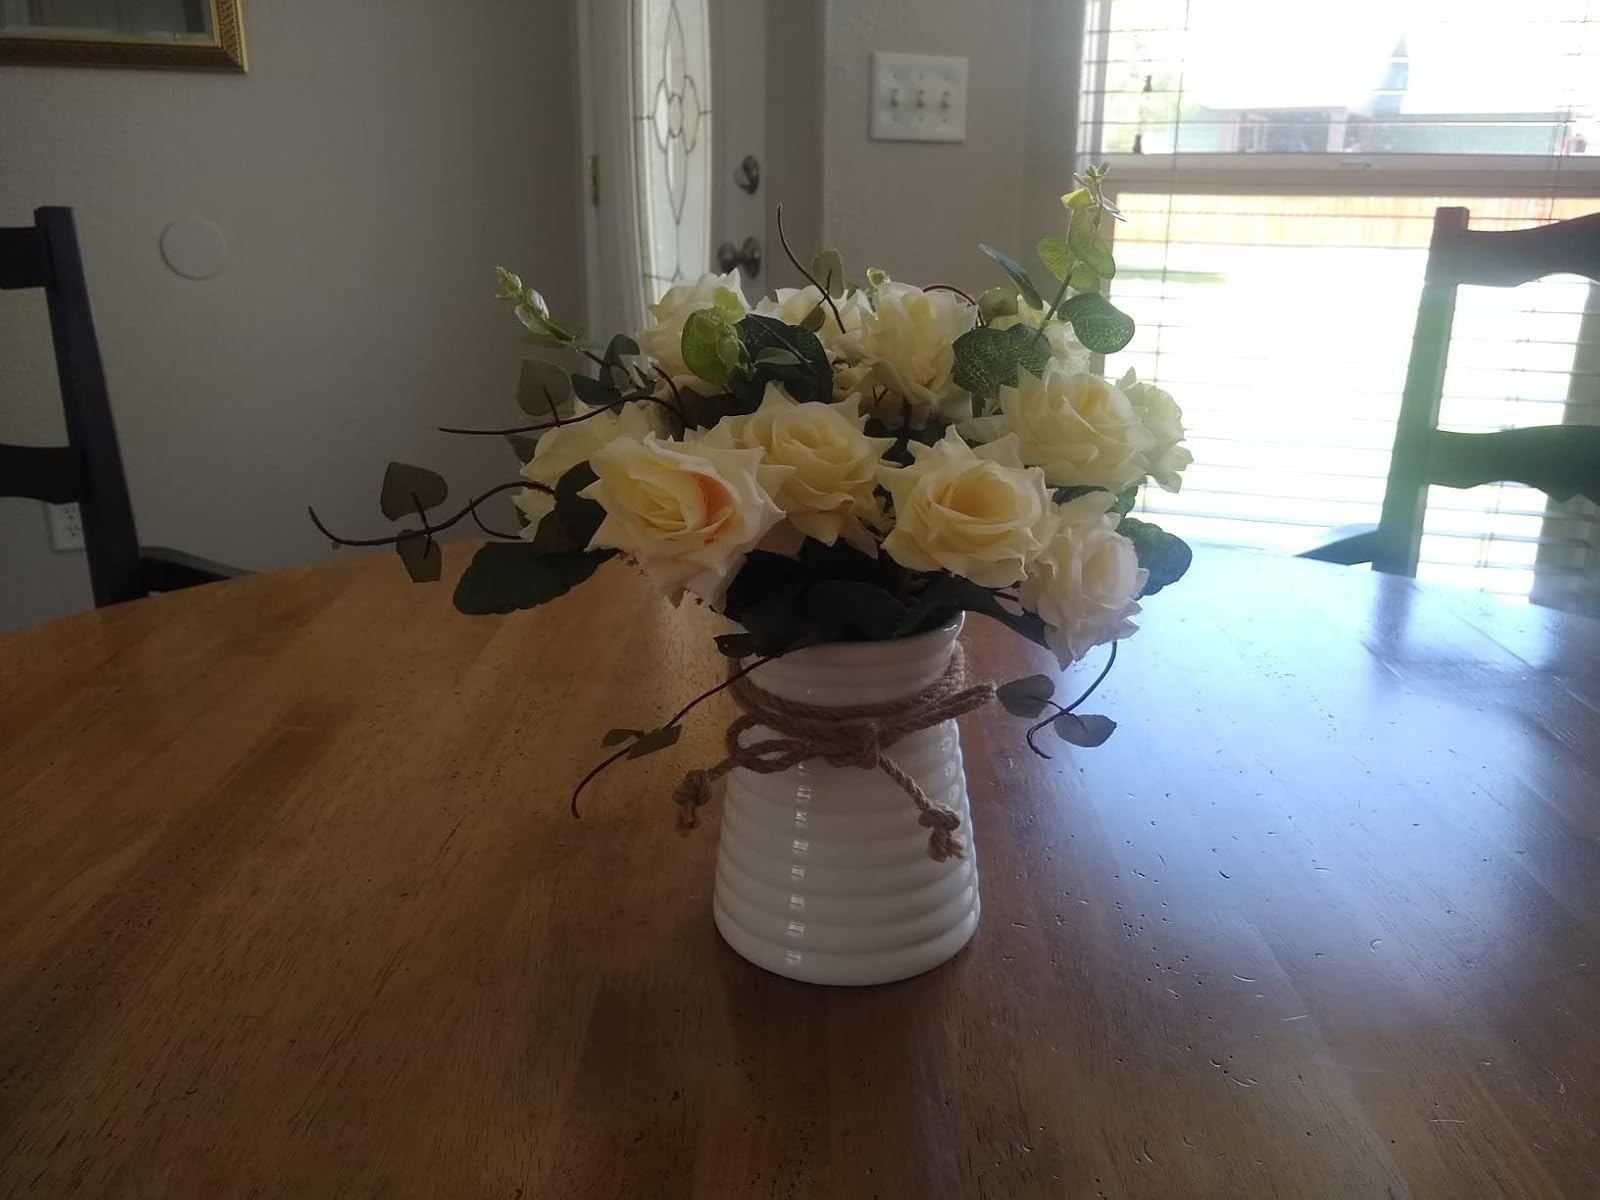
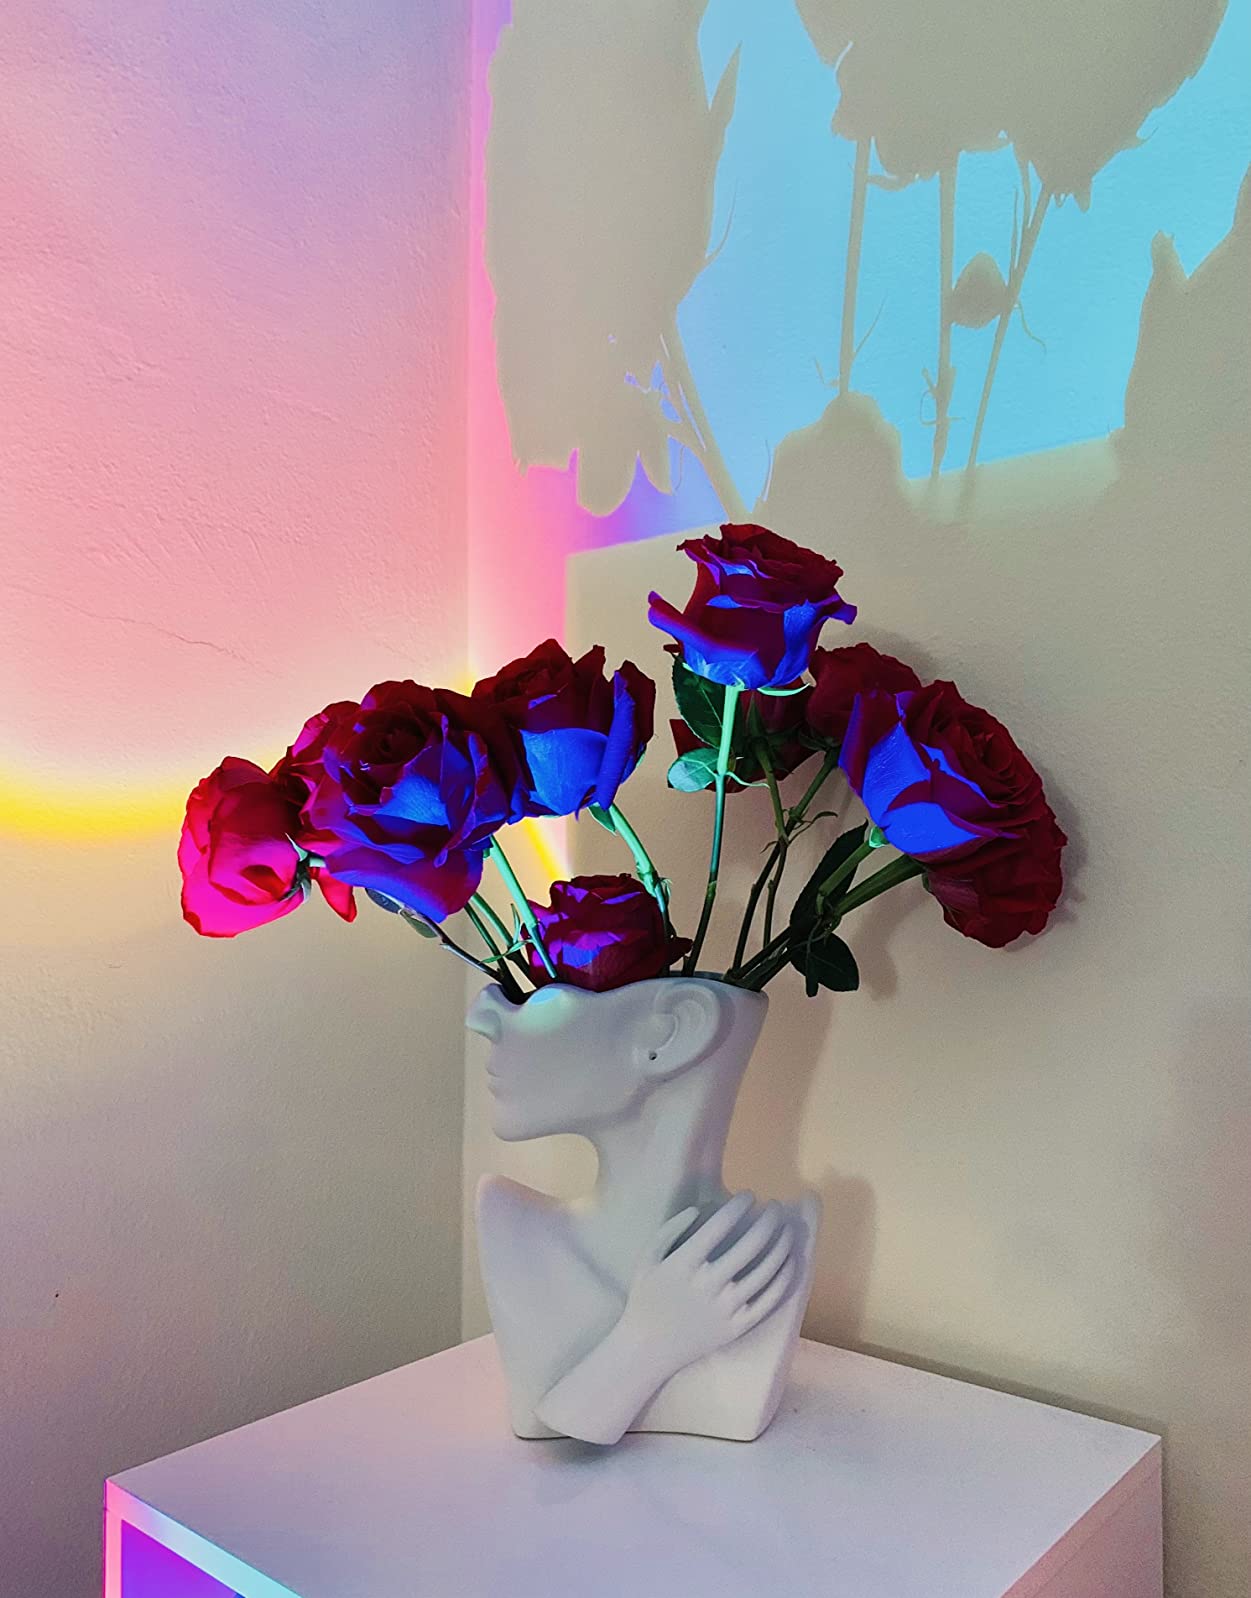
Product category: vase
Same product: no